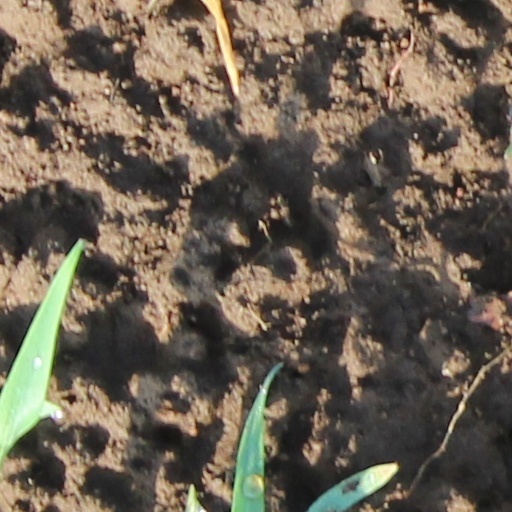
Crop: wheat